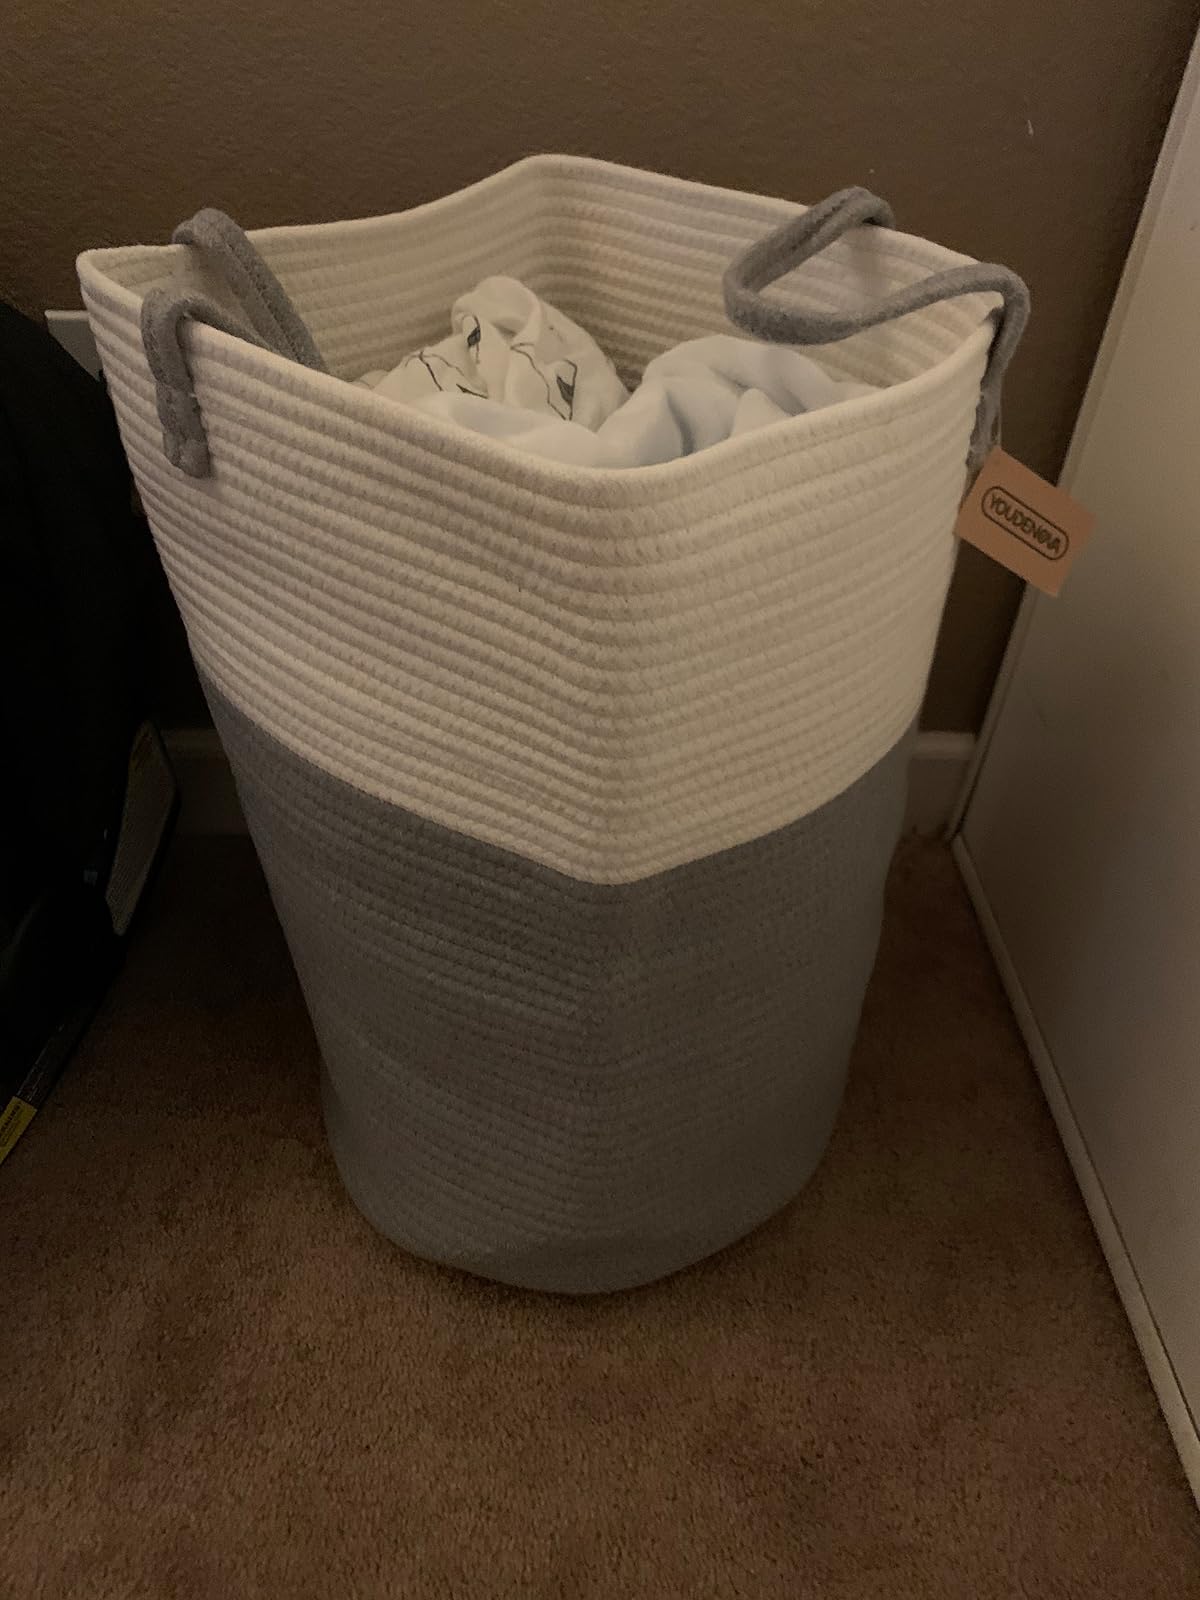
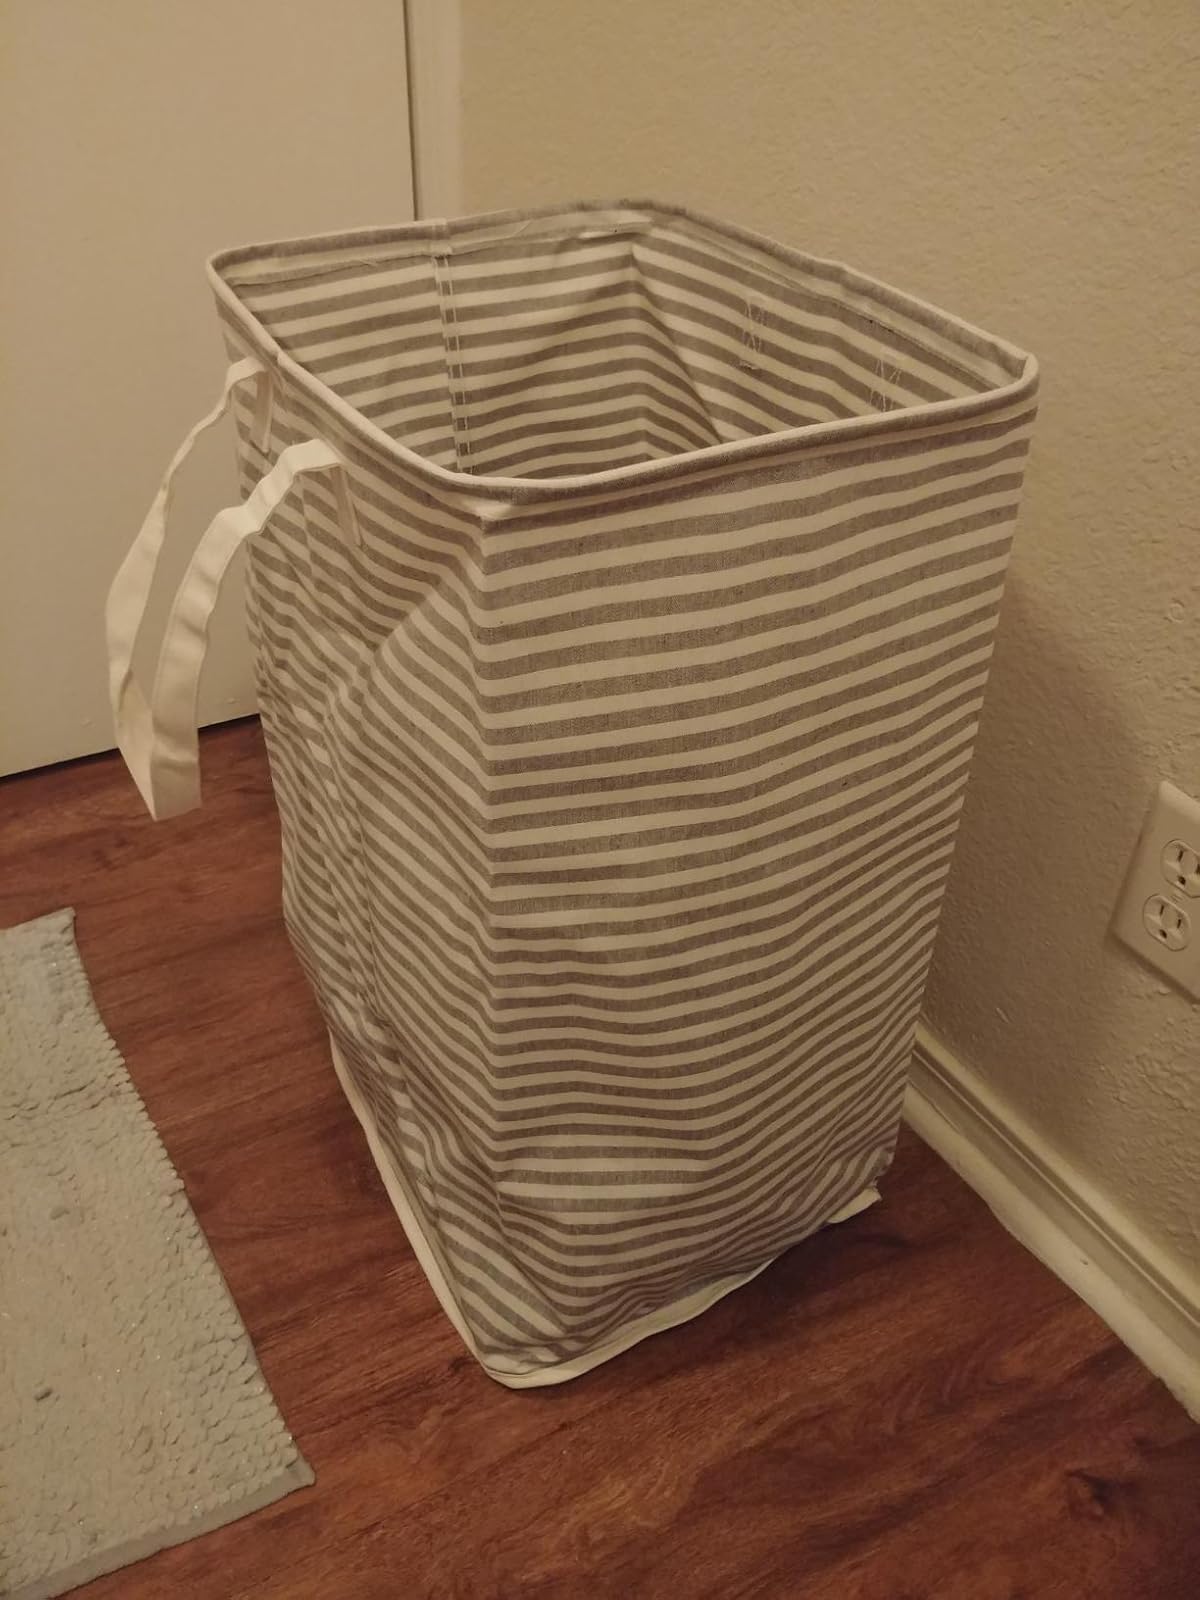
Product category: items_hamper
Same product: no